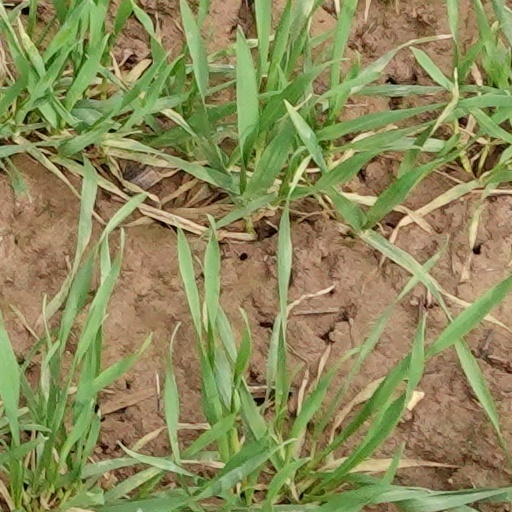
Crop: wheat